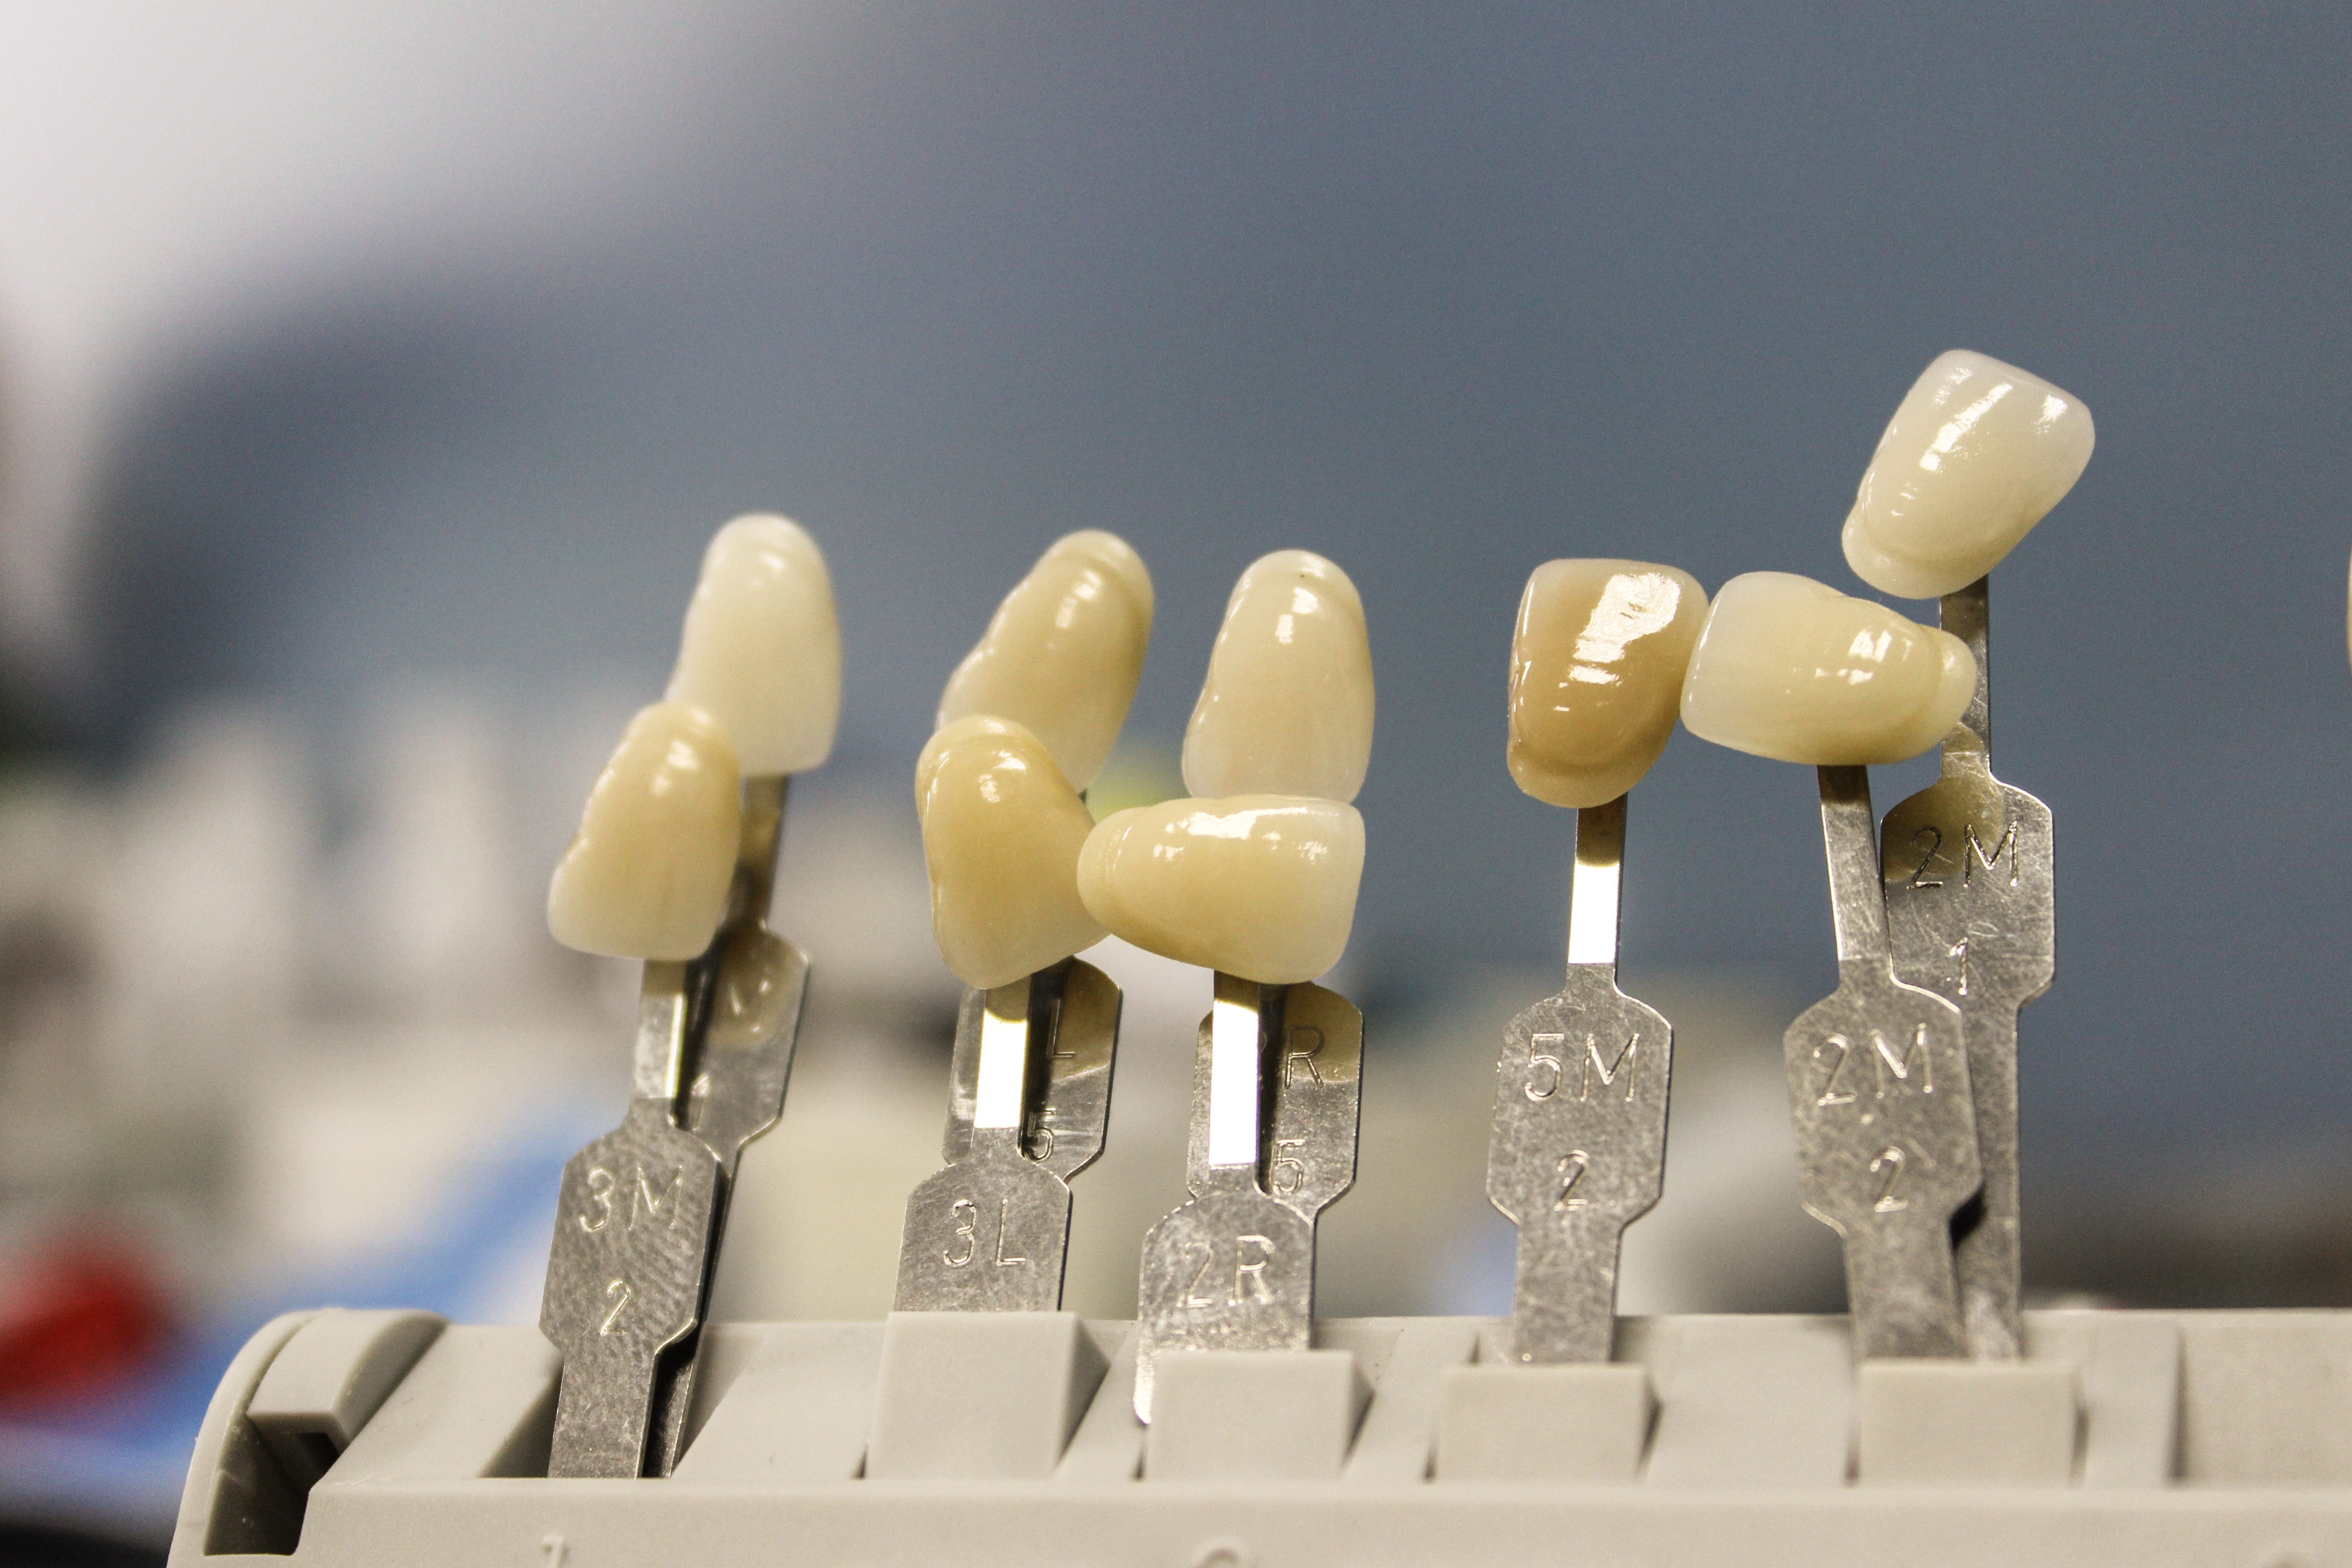
hand, instrument, care, medicine, toy, health, mouth, dentist, dental, orthodontic, clinic, teeth, doctor, tooth, medical, oral, hygiene, treatment, patient, healthcare, stomatology, indoor games and sports